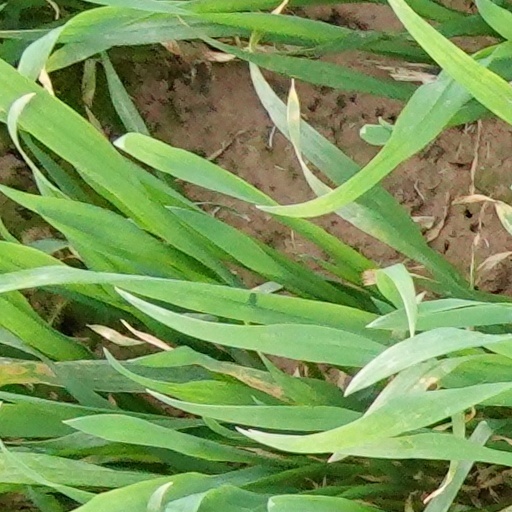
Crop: wheat